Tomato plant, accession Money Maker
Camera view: tilt-top (135 deg); turntable rotation: 240 degrees
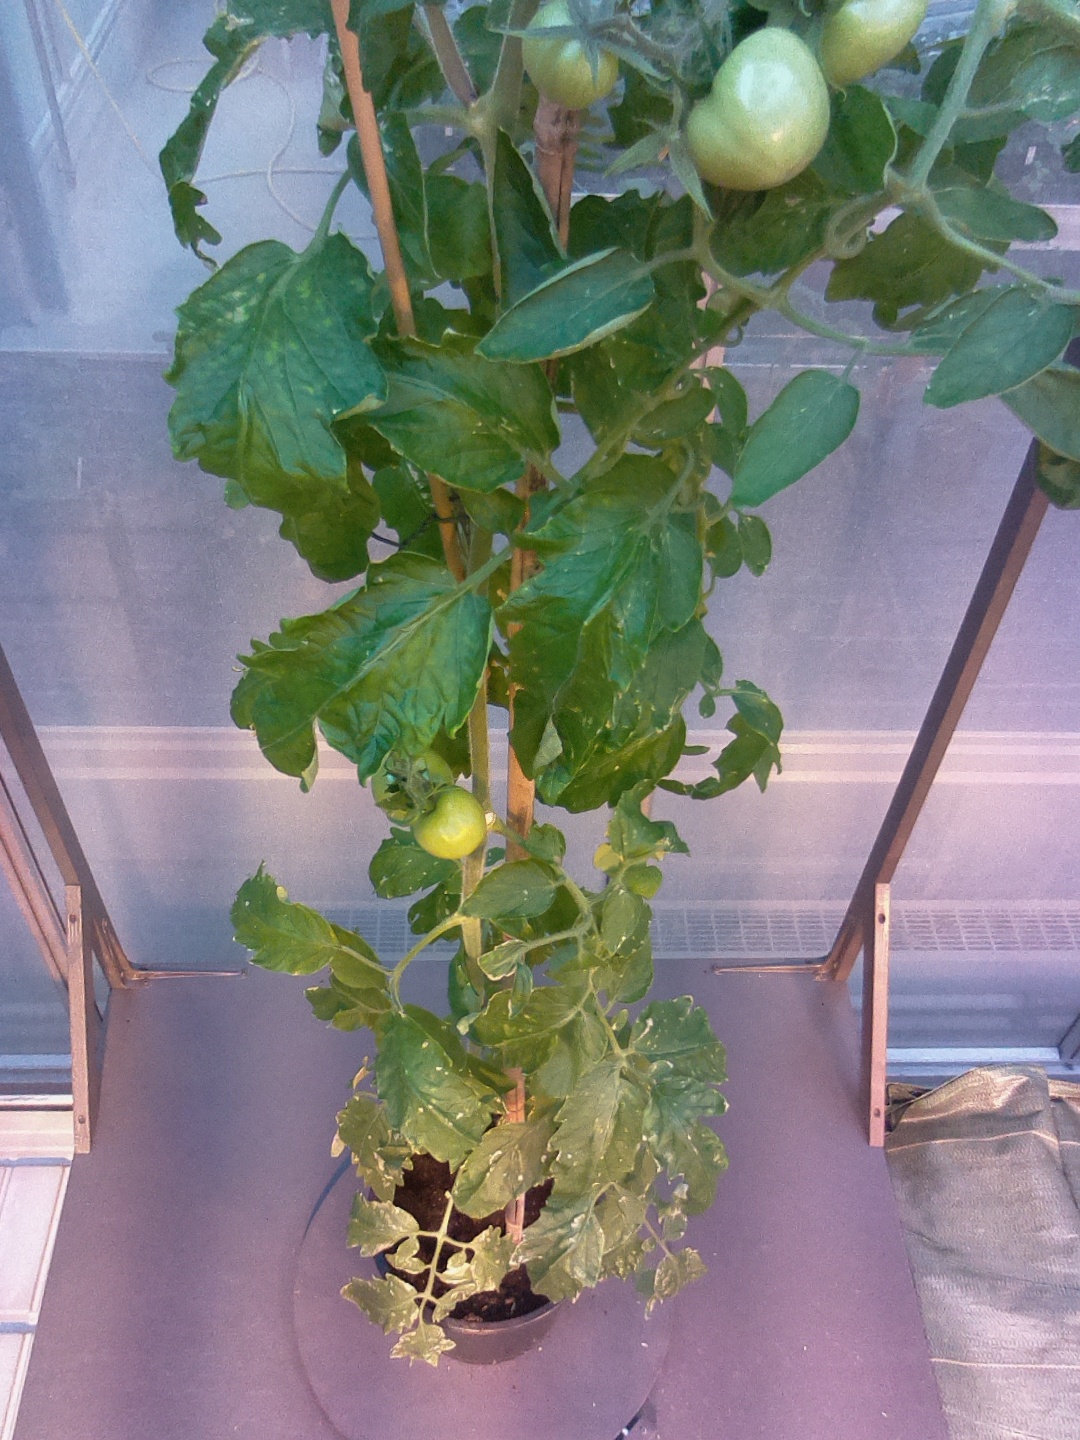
BBCH growth stage 75: 50%-60% of final fruit size